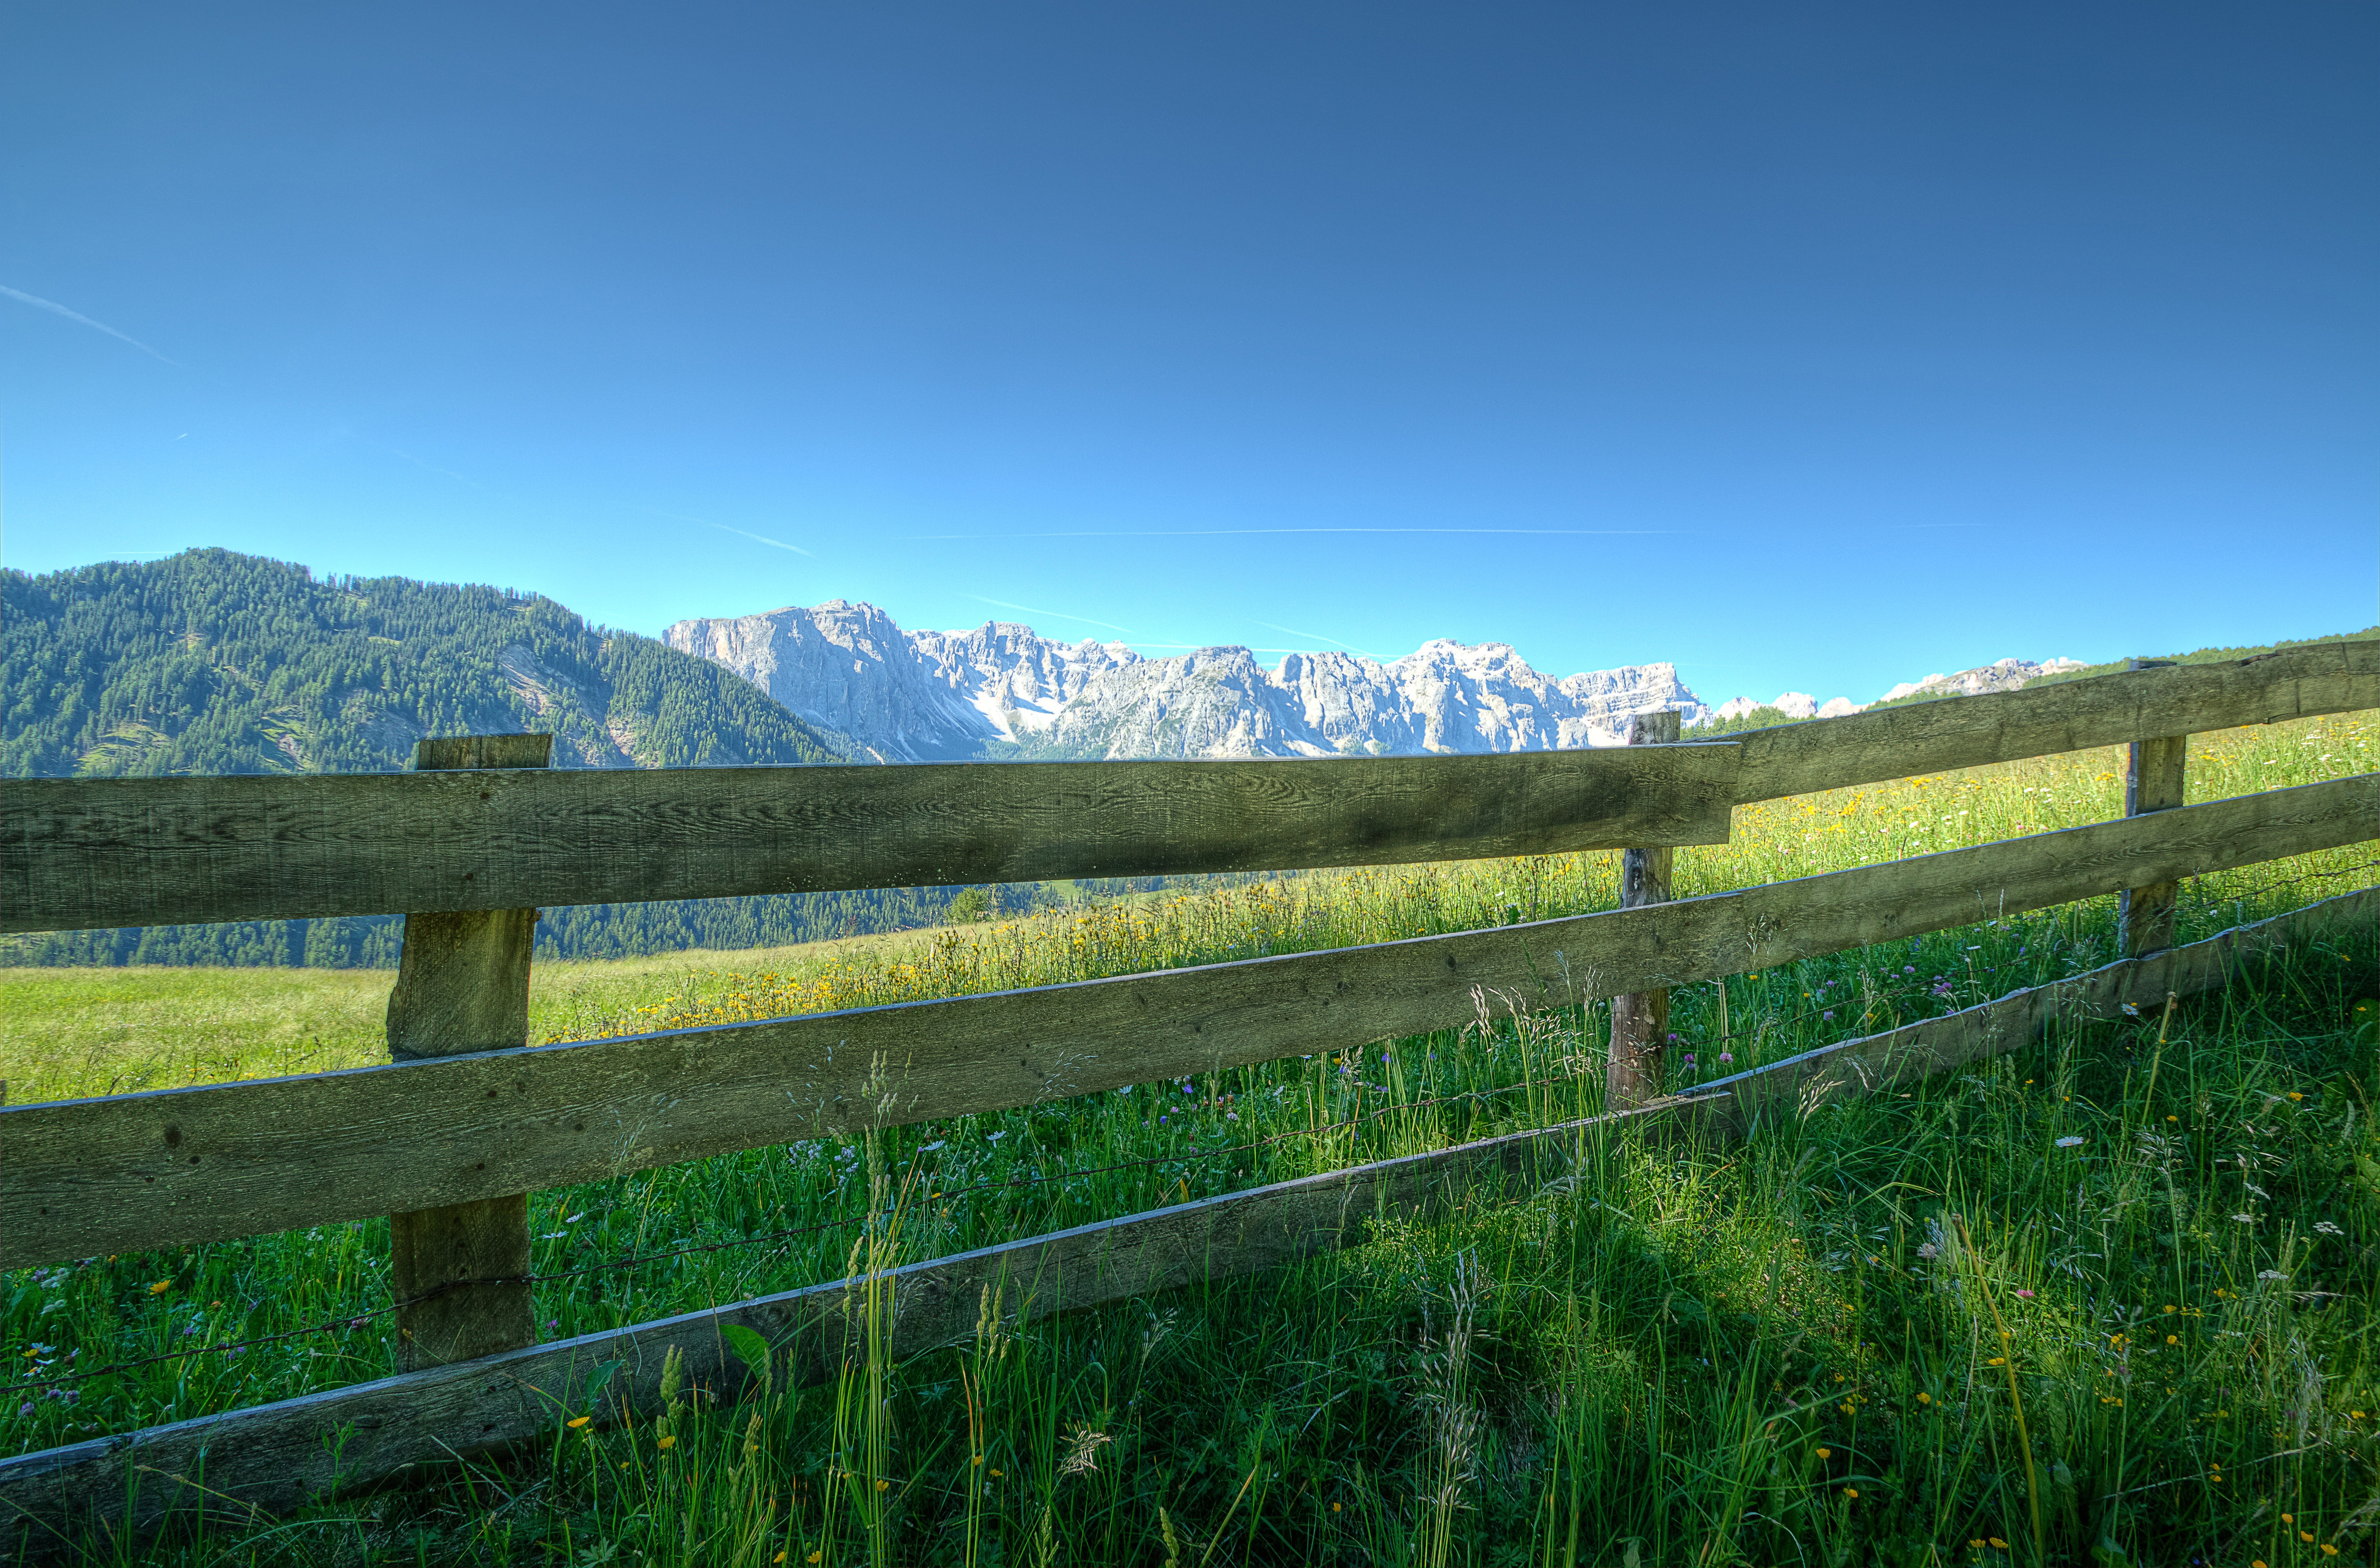
sky, mountainous landforms, nature, mountain, green, pasture, grass, meadow, mountain range, grassland, fence, natural environment, wilderness, cloud, highland, alps, rural area, grass family, spring, leaf, tree, landscape, hill, road, valley, guard rail, field, farm, plain, rock, wildflower, prairie, fell, plant, mountain pass, horizon, mount scenery, ridge, national park, vacation, tourism